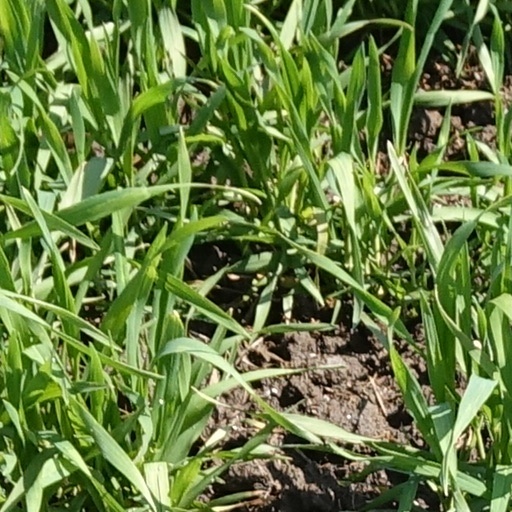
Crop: wheat